Kin (film)

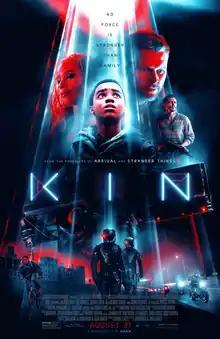
Theatrical release poster

Kin is a 2018 science fiction action film directed by Jonathan and Josh Baker and written by Daniel Casey, based on the Bakers' 2014 short film "Bag Man". The film stars Jack Reynor, Zoë Kravitz, Carrie Coon, Dennis Quaid, James Franco, and Myles Truitt in his acting debut. The story follows a young boy who finds a strange weapon at the time his newly paroled brother returns.